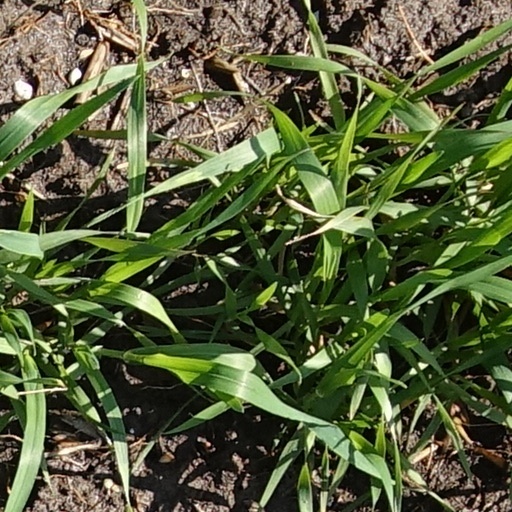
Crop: wheat